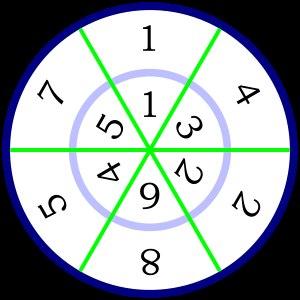
Le nombre 142 857 possède de nombreuses propriétés mathématiques remarquables en base dix. La plupart de celles-ci découlent du fait que 142 857 est la période du développement décimal de la fraction 1/7.